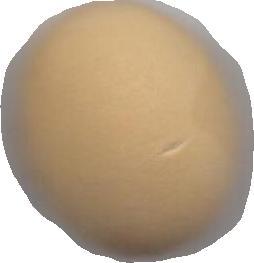
Variety: Grobogan